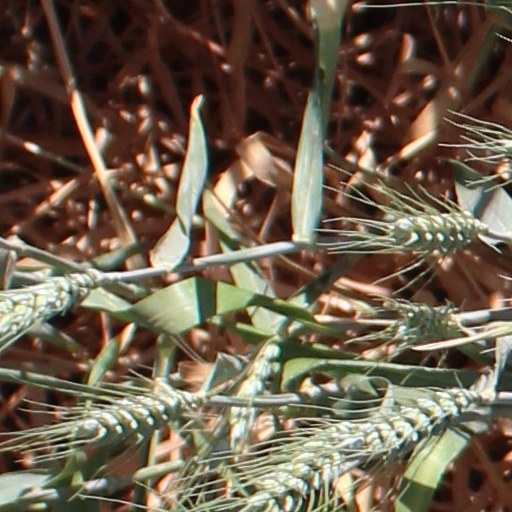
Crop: wheat